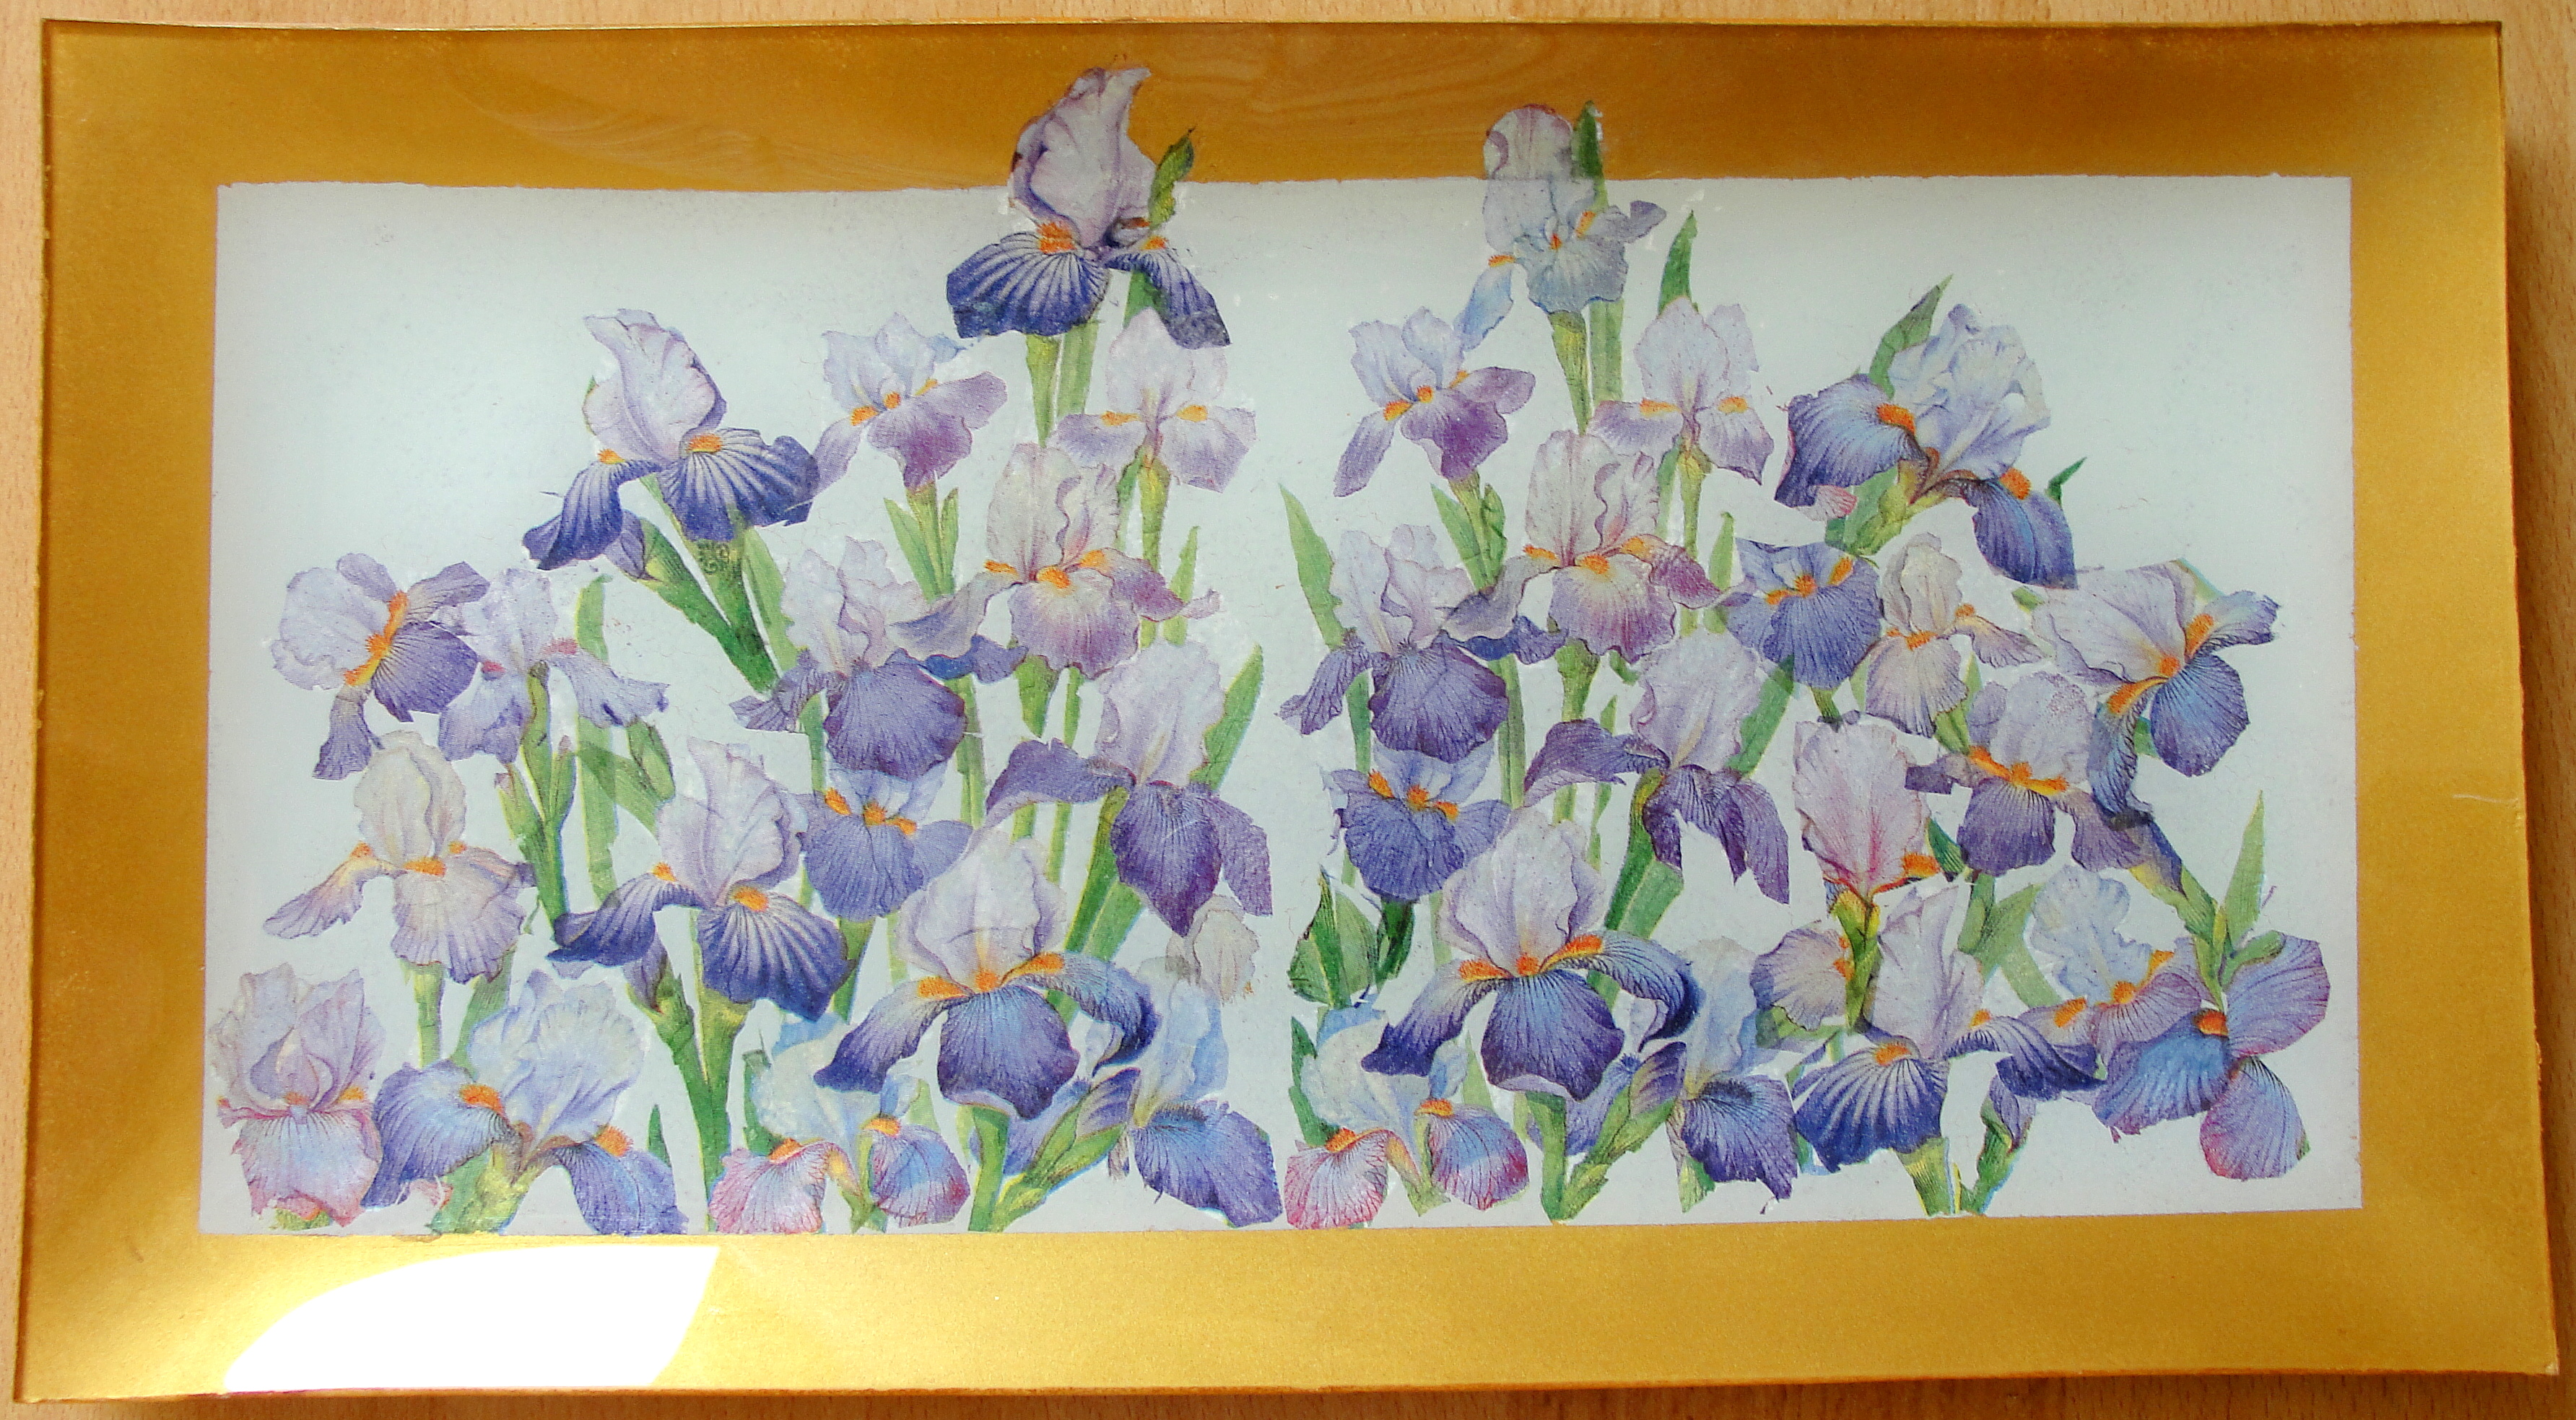
embroidered, flower, flowering plant, watercolor paint, plant, flora, art, painting, paint, material, picture frame, acrylic paint, floral design, artwork, flower arranging, violet family, floristry